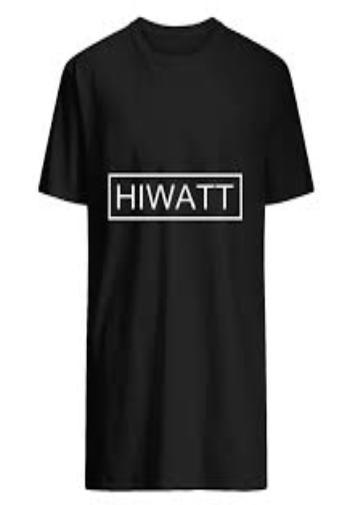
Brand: Hiwatt
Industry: Electronic